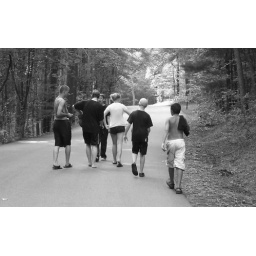
Some of our youth walking on a trail in the Asheville mountains